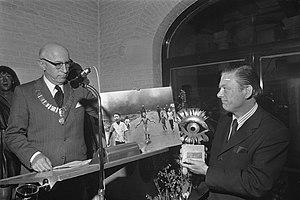
Phan Thị Kim Phúc [ɸɐːn³³.t̺ʰɪj³¹.kim³³.ɸúk͡p̚³⁵], née le 2 avril 1963 à Trảng Bàng, est une Vietnamienne naturalisée Canadienne, célèbre pour avoir été prise en photographie hurlant de douleur après avoir été gravement brûlée dans le dos à la suite d'une attaque au napalm du Sud-Viêt Nam lors de la guerre du Viêt Nam.
Nick Ut Cong Huynh, dit Nick Ut, né Huỳnh Công Út, est un photojournaliste et un photographe vietnamien et américain né le 29 mars 1951 à Long An.